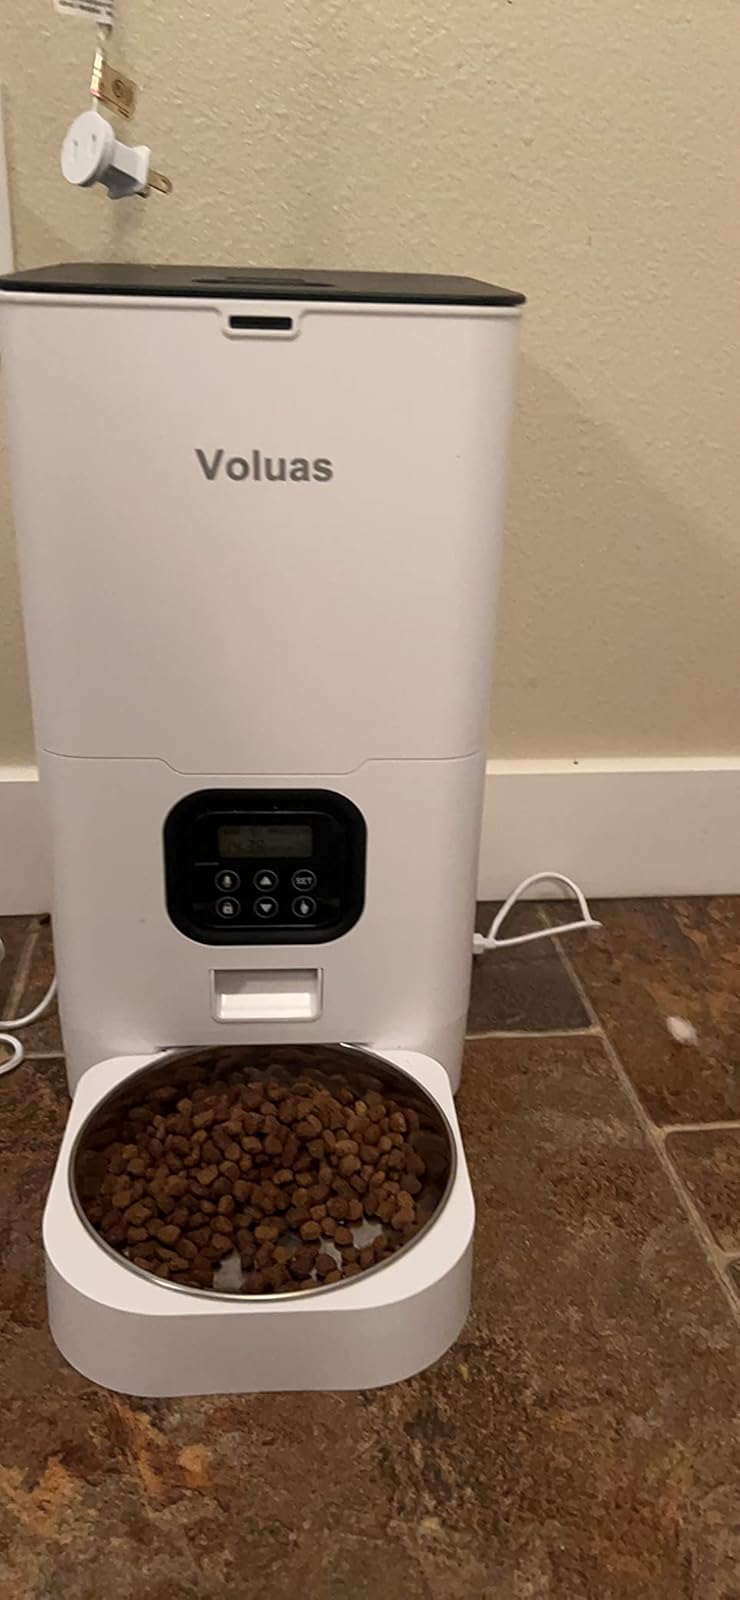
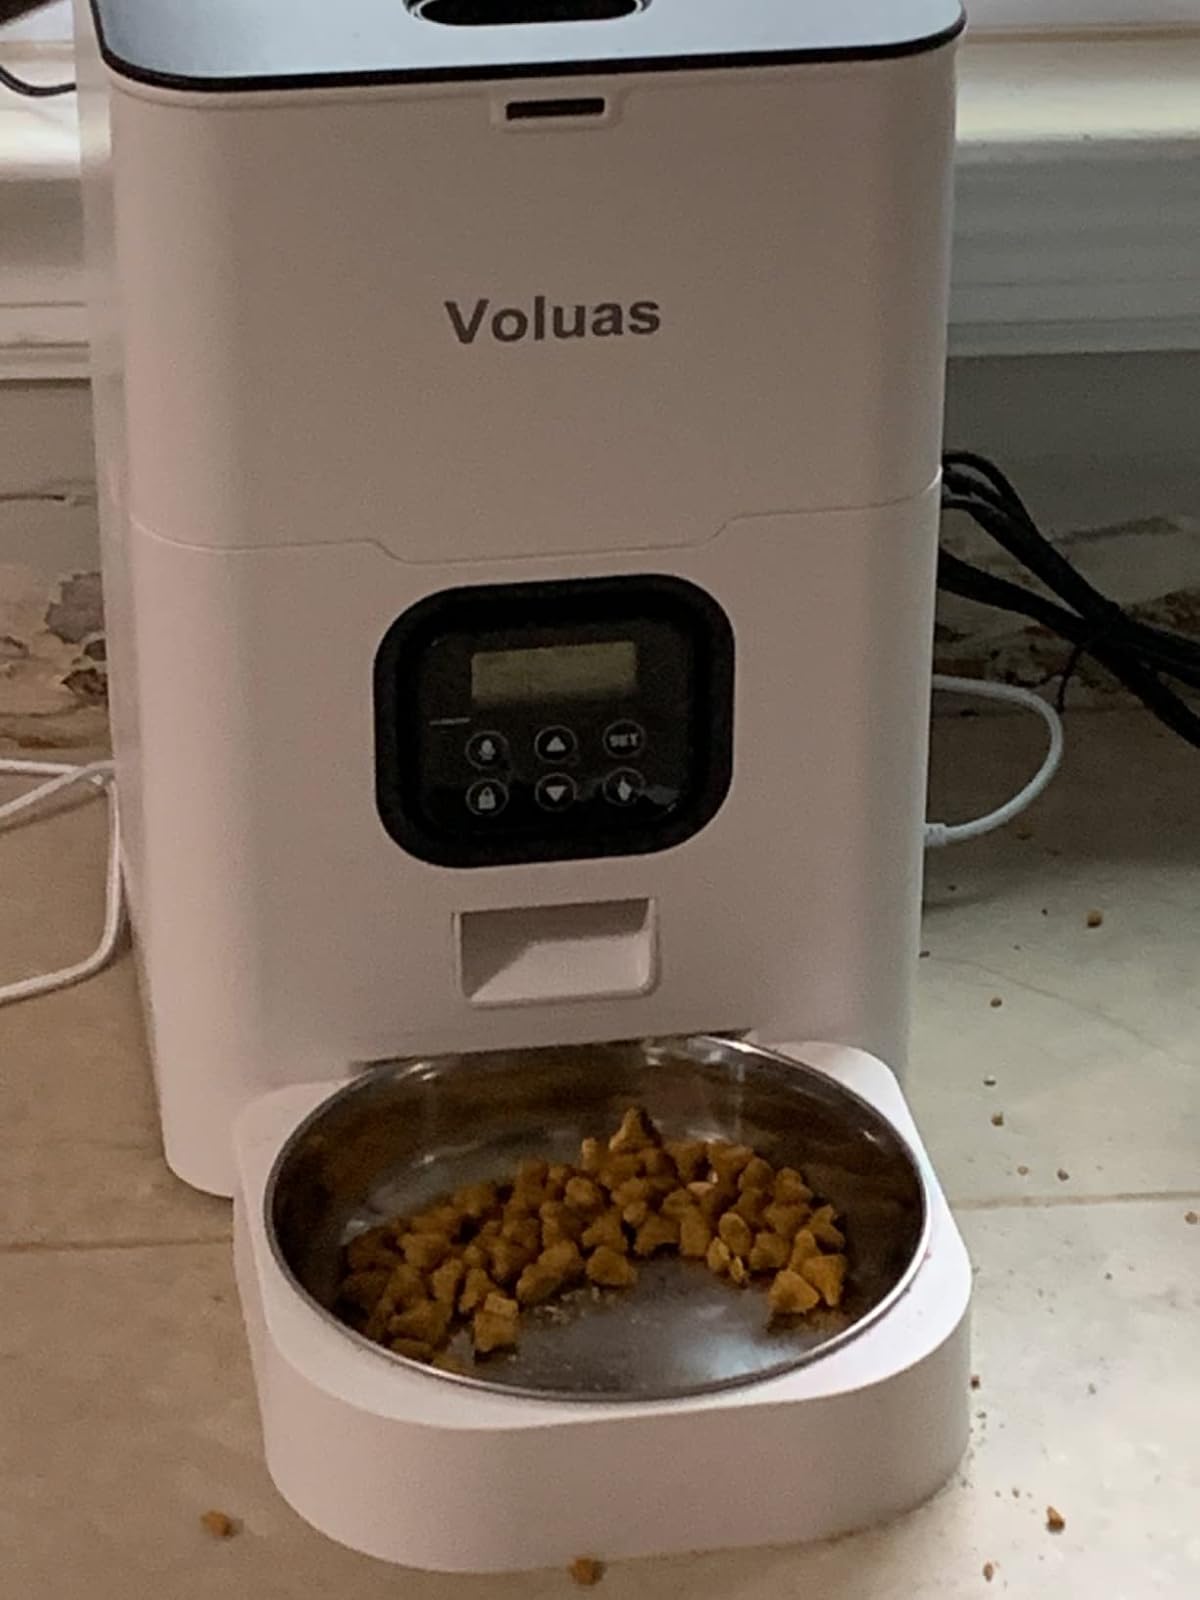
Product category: items_feeder
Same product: yes